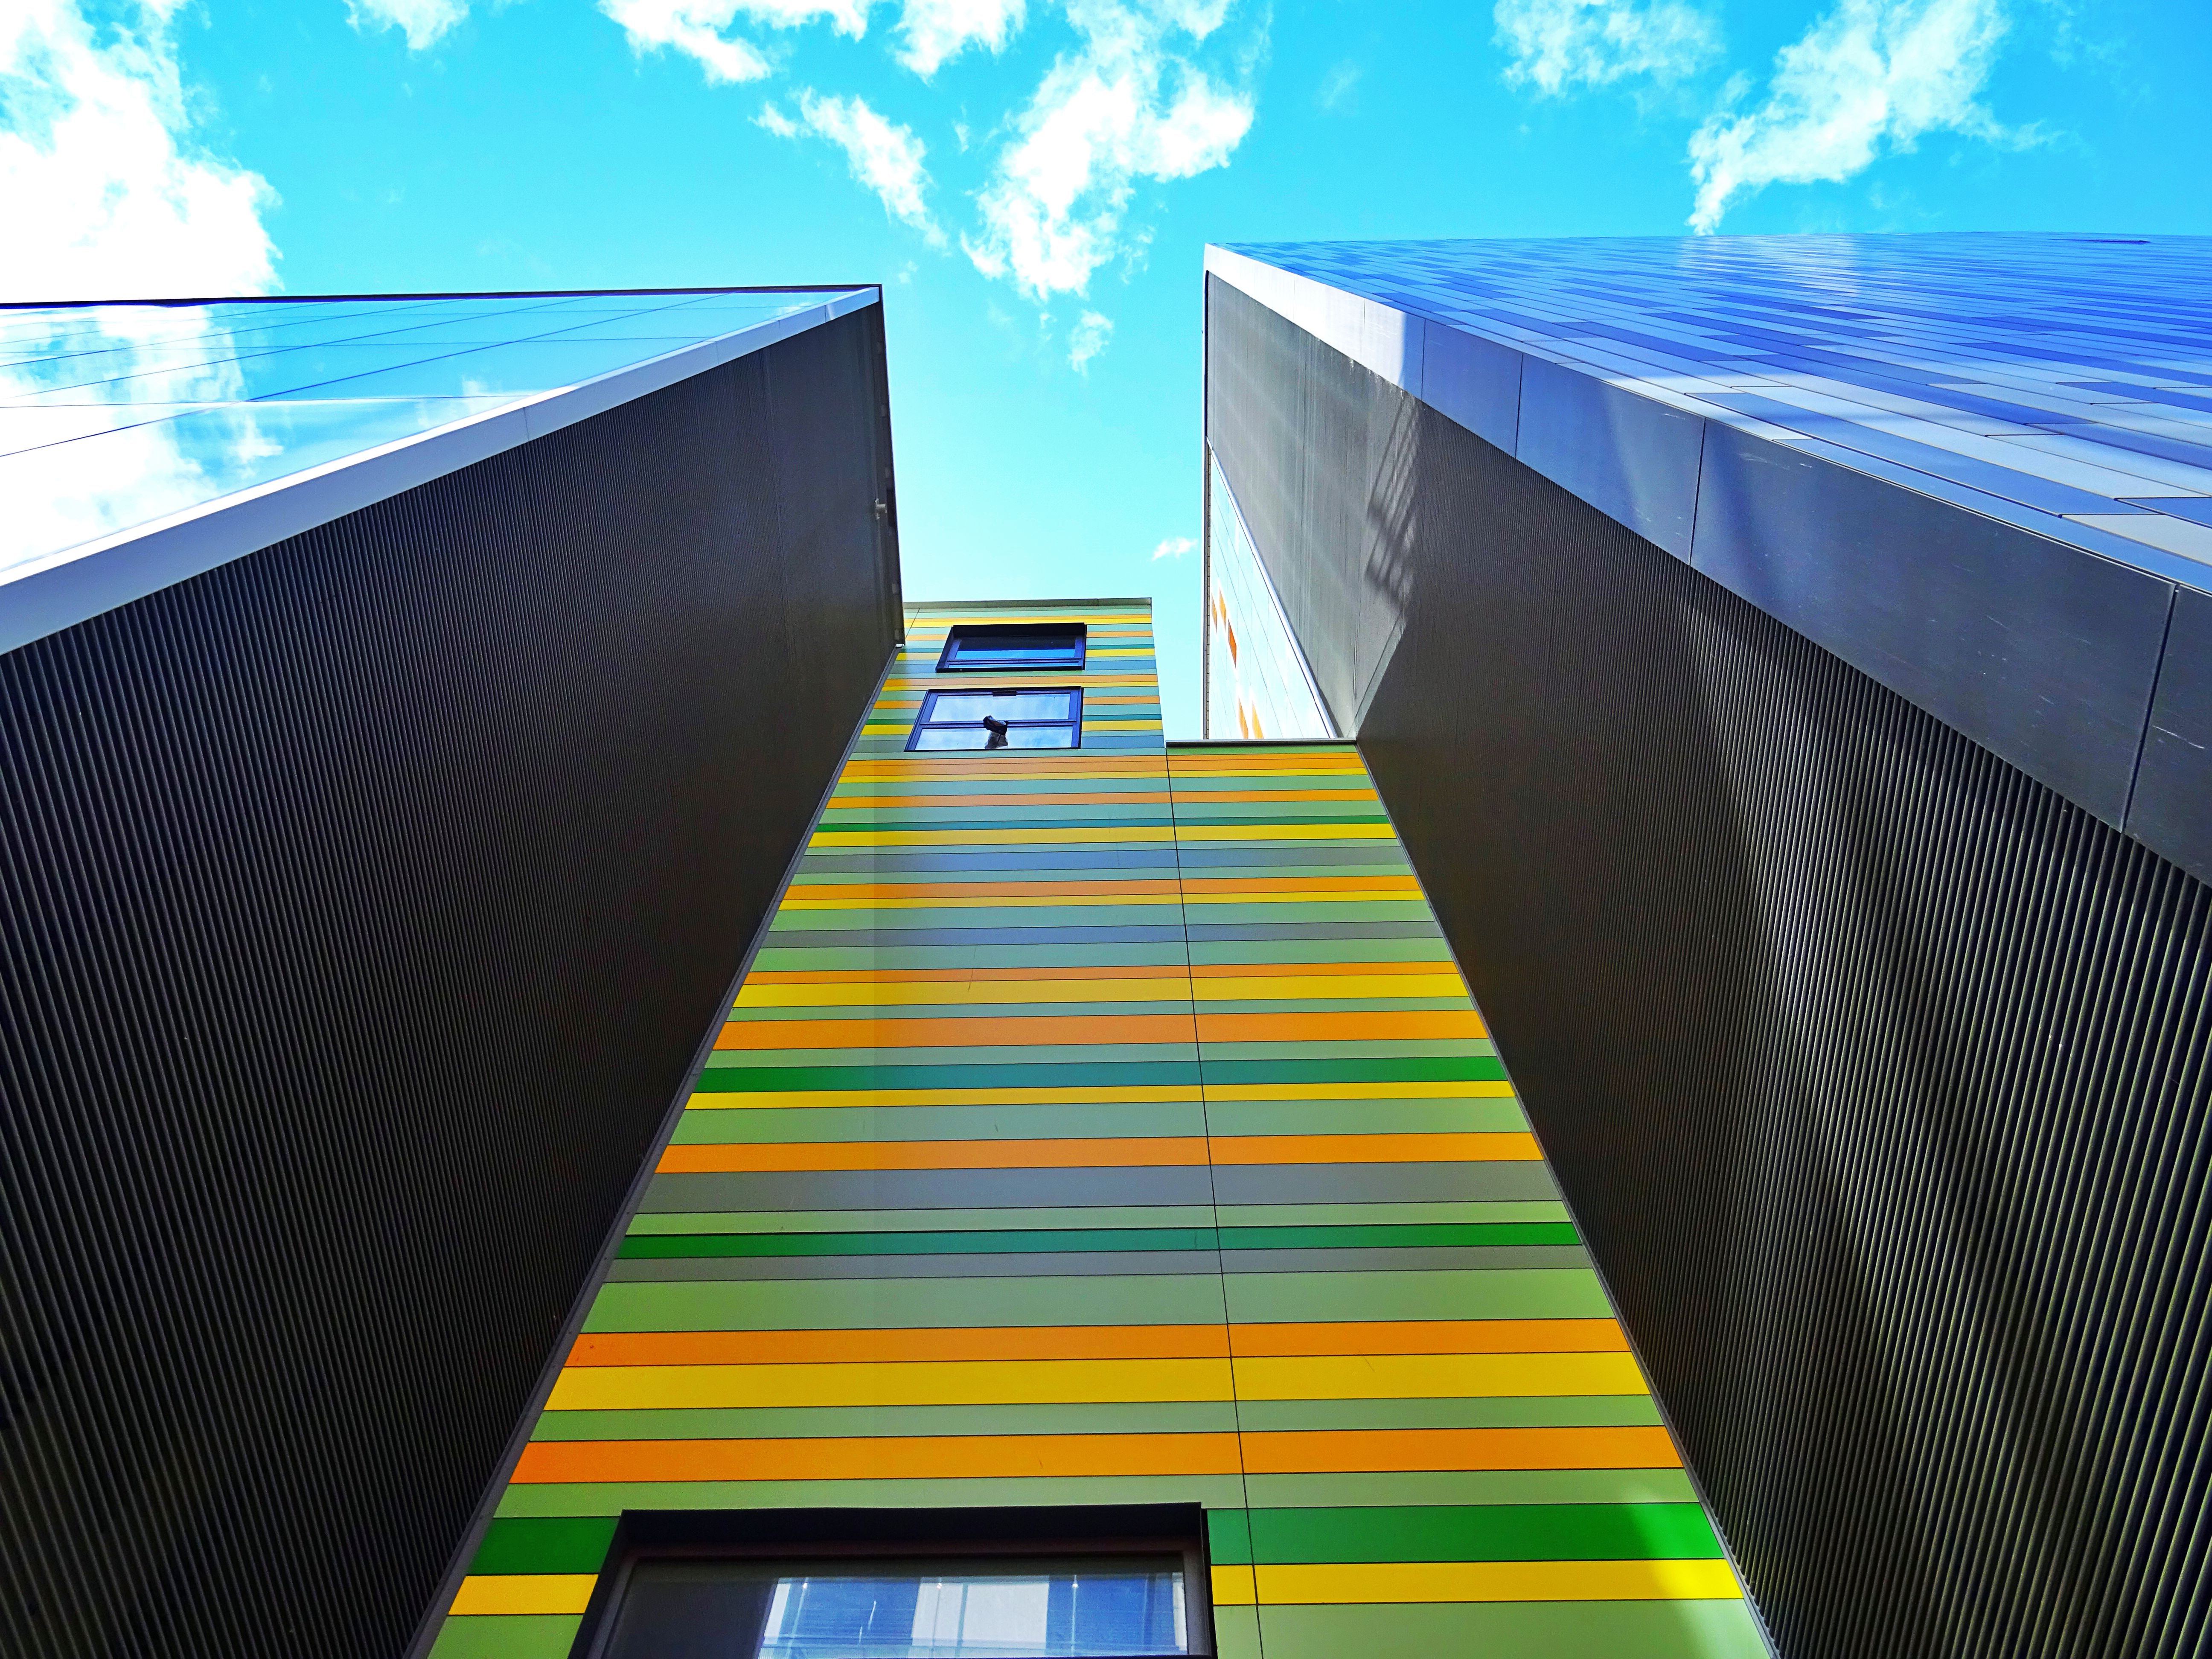
blue, architecture, sky, line, design, skyscraper, technology, facade, building, symmetry, commercial building